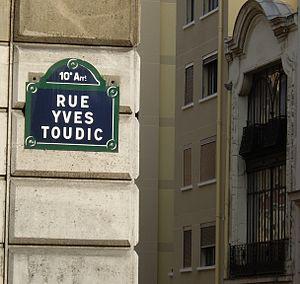
Rue Yves-Toudic, Paris 10e, nommée en mémoire du syndicaliste Yves Toudic (1901-1944), tué le 14 juillet 1944 lors d'une manifestation patriotique sur la place de la République.